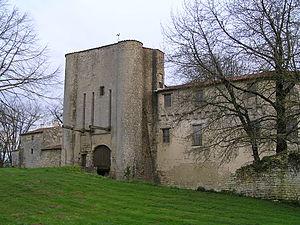
Le château de Villeneuve-La-Comtesse est situé au sud du village de Villeneuve-la-Comtesse, en Charente-Maritime.